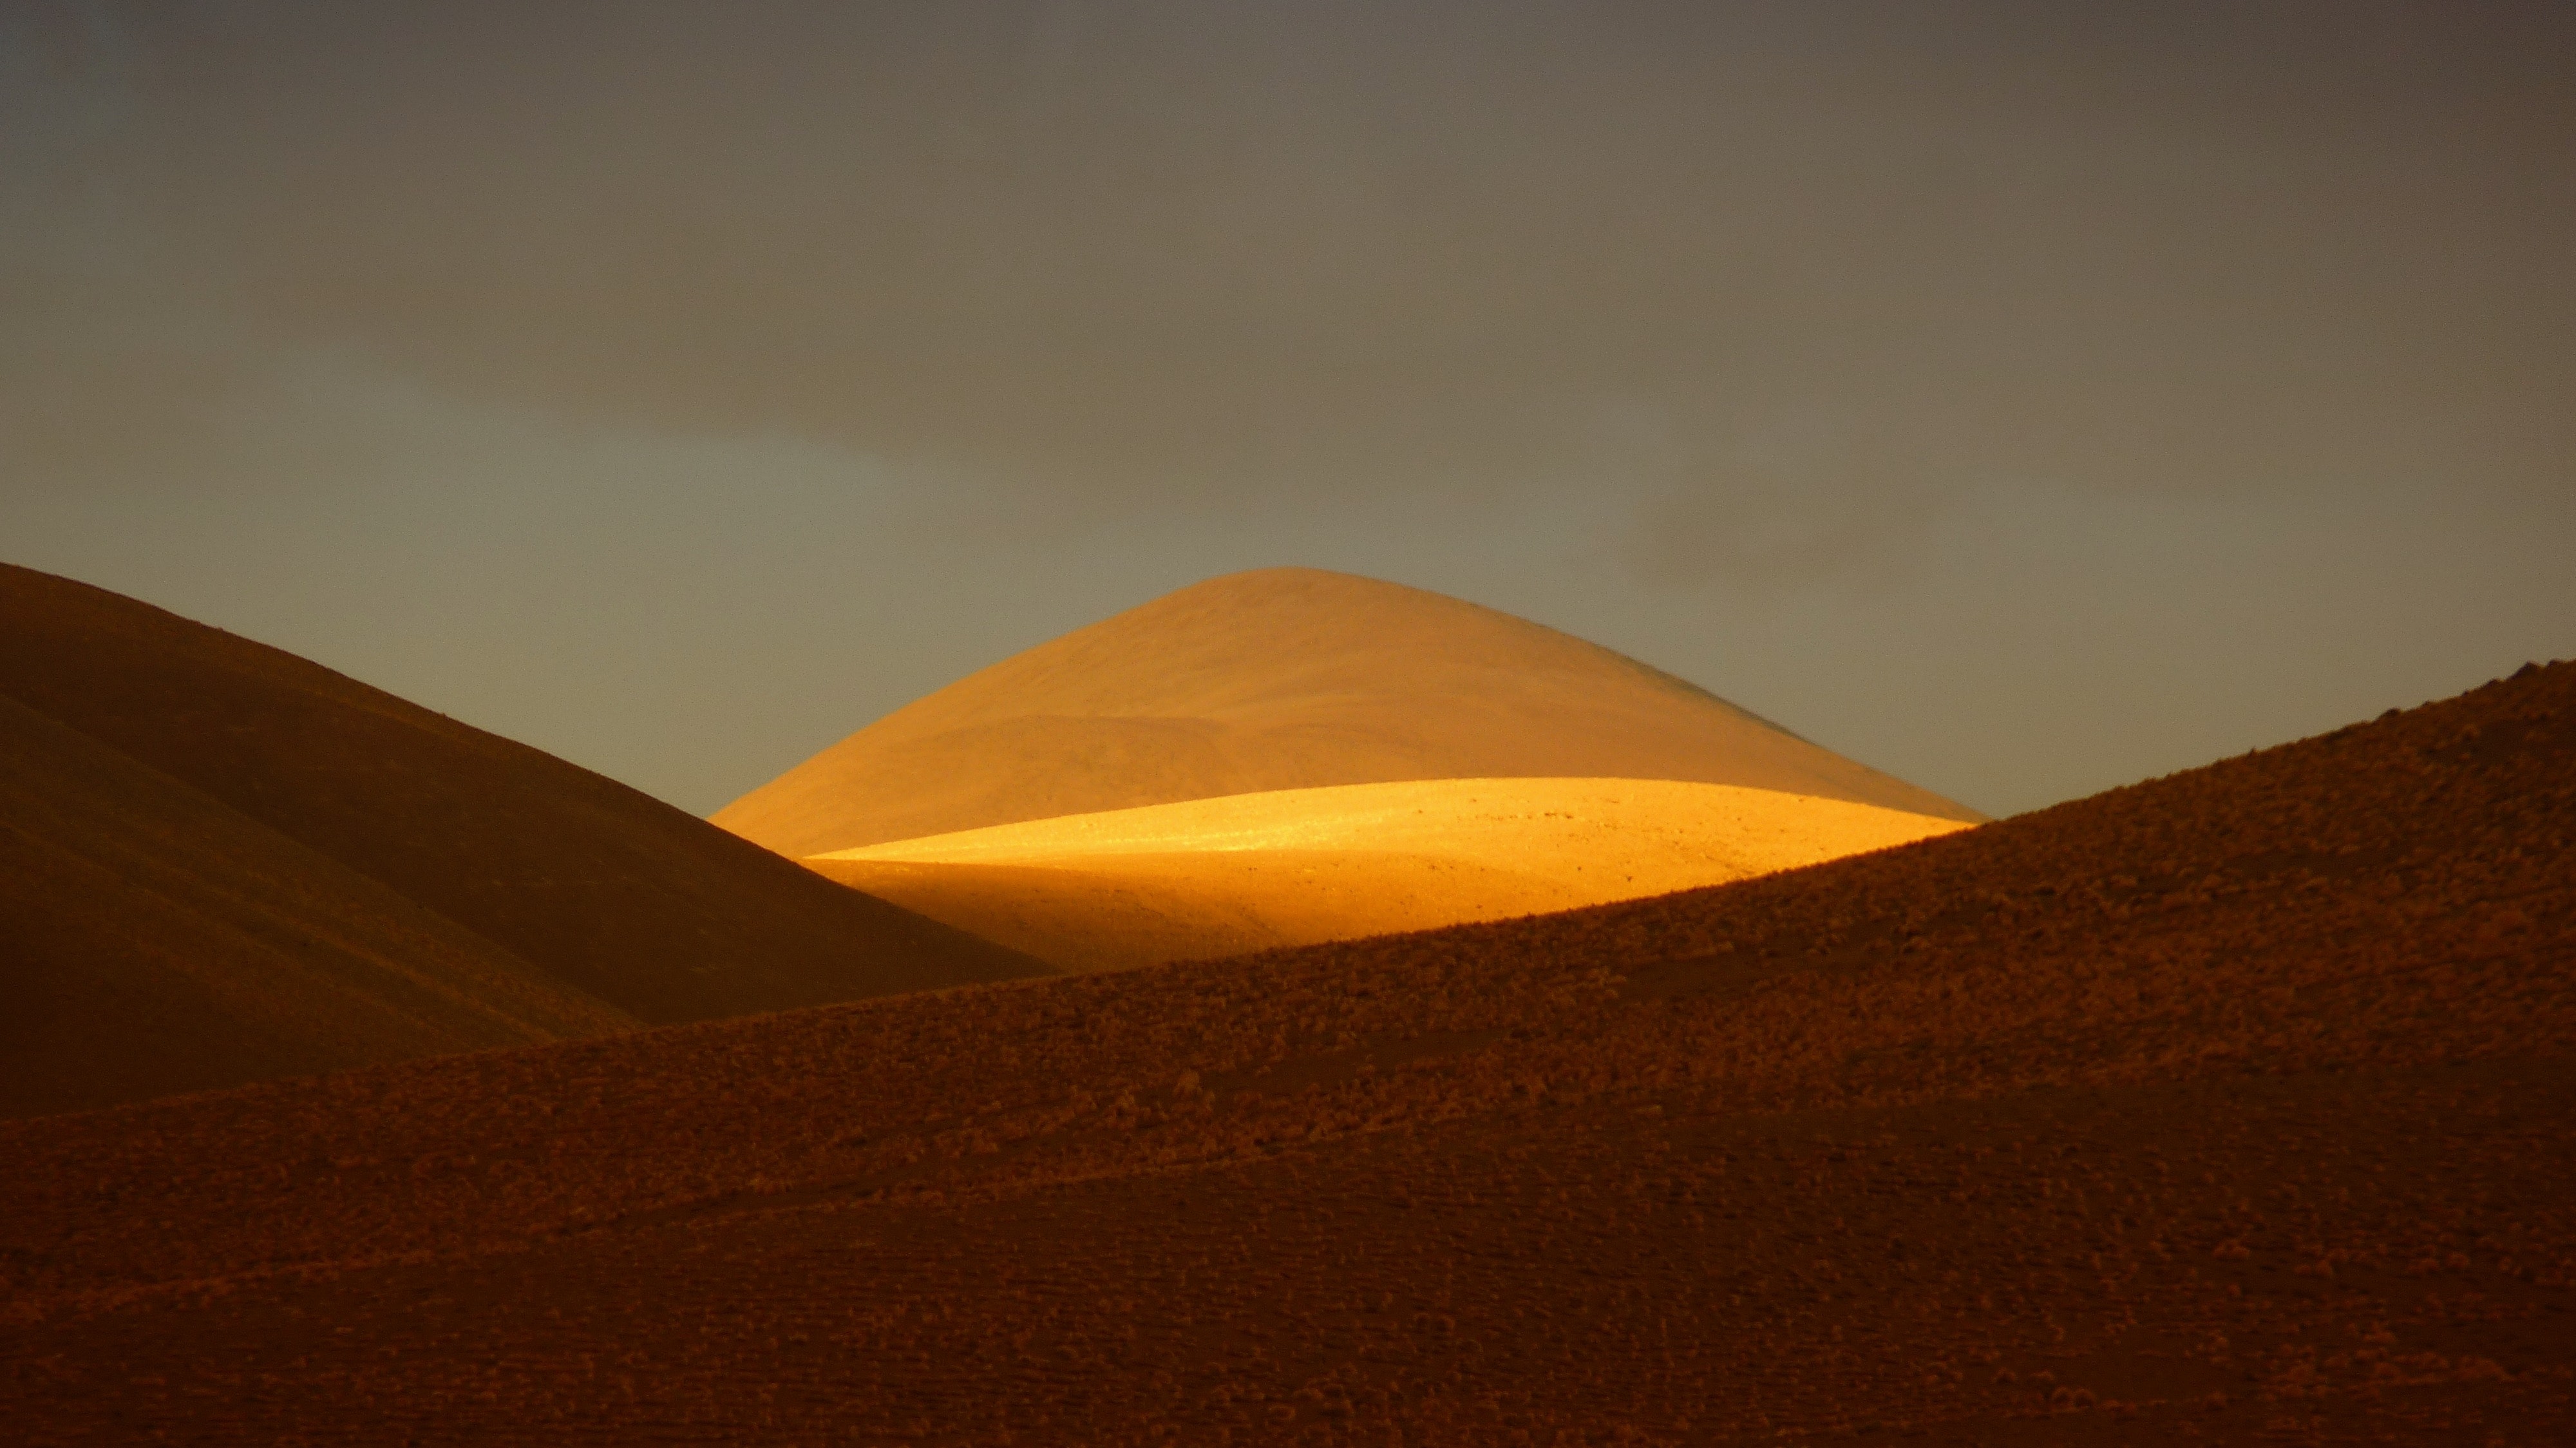
desert, sand, natural environment, erg, dune, aeolian landform, sky, yellow, brown, sahara, landscape, ecoregion, singing sand, morning, orange, hill, geology, atmosphere, sunlight, shadow, horizon, cloud, soil, evening